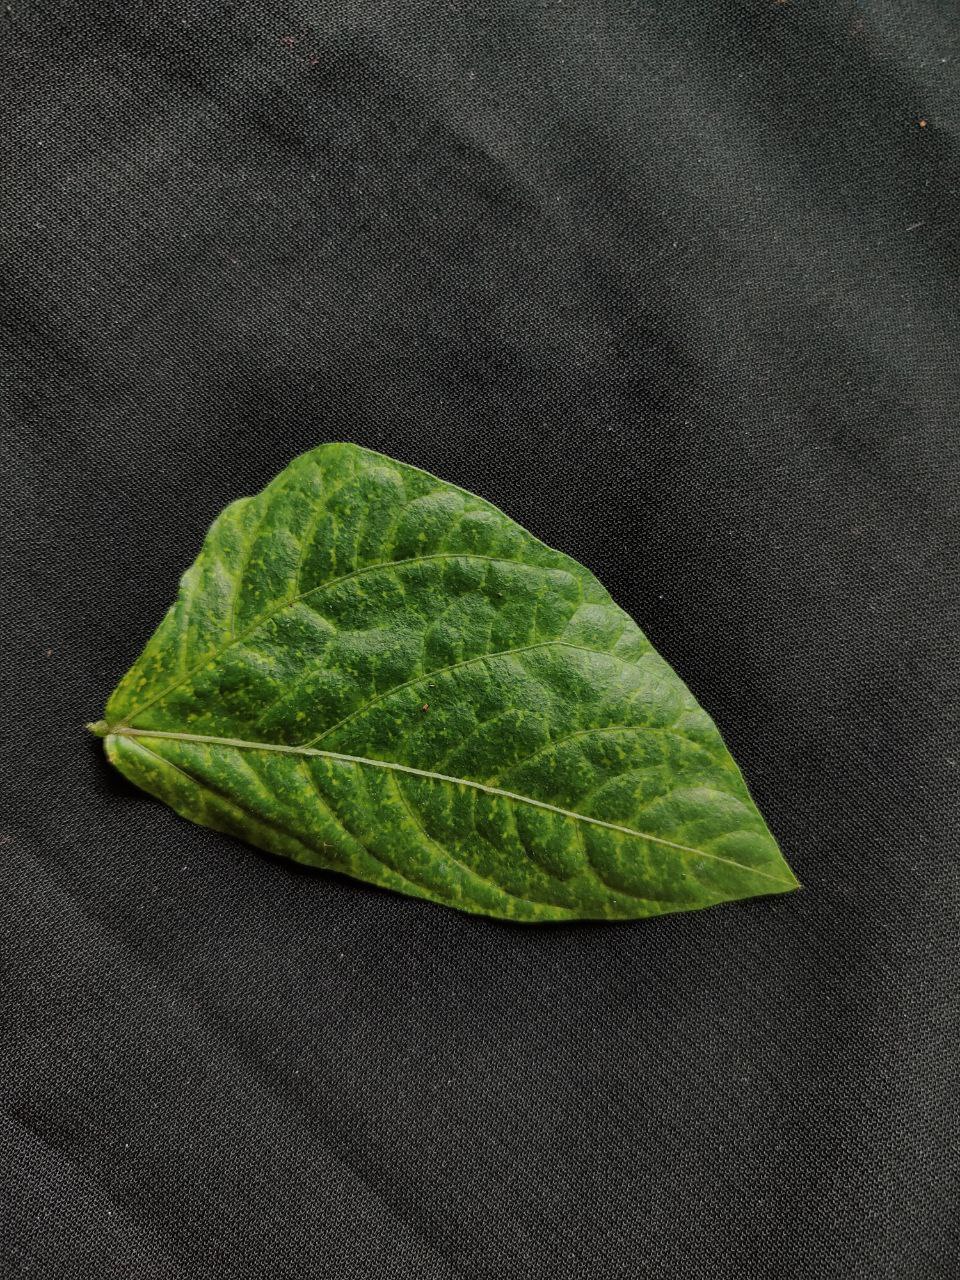
Crop: cowpea
Leaf condition: Mosaic Virus